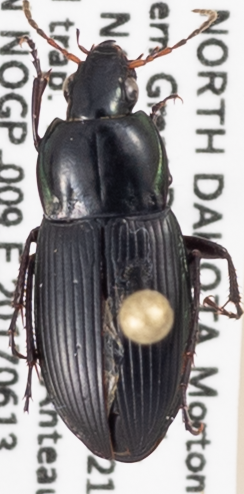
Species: Poecilus lucublandus
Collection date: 2017-06-13
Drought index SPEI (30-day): -2.09
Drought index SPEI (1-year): -0.17
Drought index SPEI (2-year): -0.334